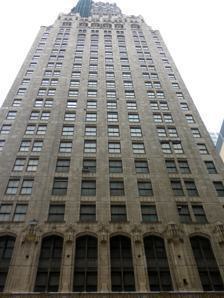
Building: Randolph Tower
Country: United States of America
Year built: 1929
Randolph Tower Former names Steuben Club Building General information Architectural style Gothic Revival Address 188 W. Randolph St Town or city Chicago Country United States Opened 1929 Height 463 feet (141 m) Technical details Floor count 45 Design and construction Architect(s) Karl M. Vitzthum United States historic place Steuben Club, The U.S. National Register of Historic Places Show map of Chicago metropolitan area Show map of Illinois Show map of the United States Location 188 W. Randolph St., Chicago, Illinois Coordinates 41°53′4″N 87°38′1″W / 41.88444°N 87.63361°W / 41.88444; -87.63361 Area 0.3 acres (0.12 ha) Built 1929 ( 1929 ) Architect Vitzhum, K.M. & Co. Architectural style Gothic Revival NRHP reference No. 07000457 Added to NRHP May 22, 2007 Randolph Tower , formerly known as the Steuben Club Building, is a historic Gothic Revival skyscraper in Downtown Chicago . The building was constructed in 1929 and designed by architect Karl M. Vitzthum , who designed another Chicago landmark, the historic One North LaSalle Building . Randolph Tower was built for the Steuben Club of Chicago to promote German-American heritage. After the first World War, American citizens of German descent sought to found clubs to serve as a testimonial of their loyalty to the ideals of American citizenship. The first 25 floors were built for retail and offices and the club was located at the top floors. Several of the tenants were also club members. Randolph Tower is recognizable for its terra-cotta clad exterior and was depicted in the 2009 film Public Enemies as a hangout for the main character, John Dillinger, who dated one of the coat-check girls. The city of Chicago designated the structure a landmark on July 26, 2006. On May 22, 2007, the building was officially listed on the National Register of Historic Places listings in Central Chicago . Randolph Tower was added to the National Register of Historic Places on May 22, 2007. In 2011, the building began receiving an exterior renovation and remodeling of the interior by Randolph Tower Development Company . It is now used as an apartment building with 312 apartments. The renovation was completed in 2012. References